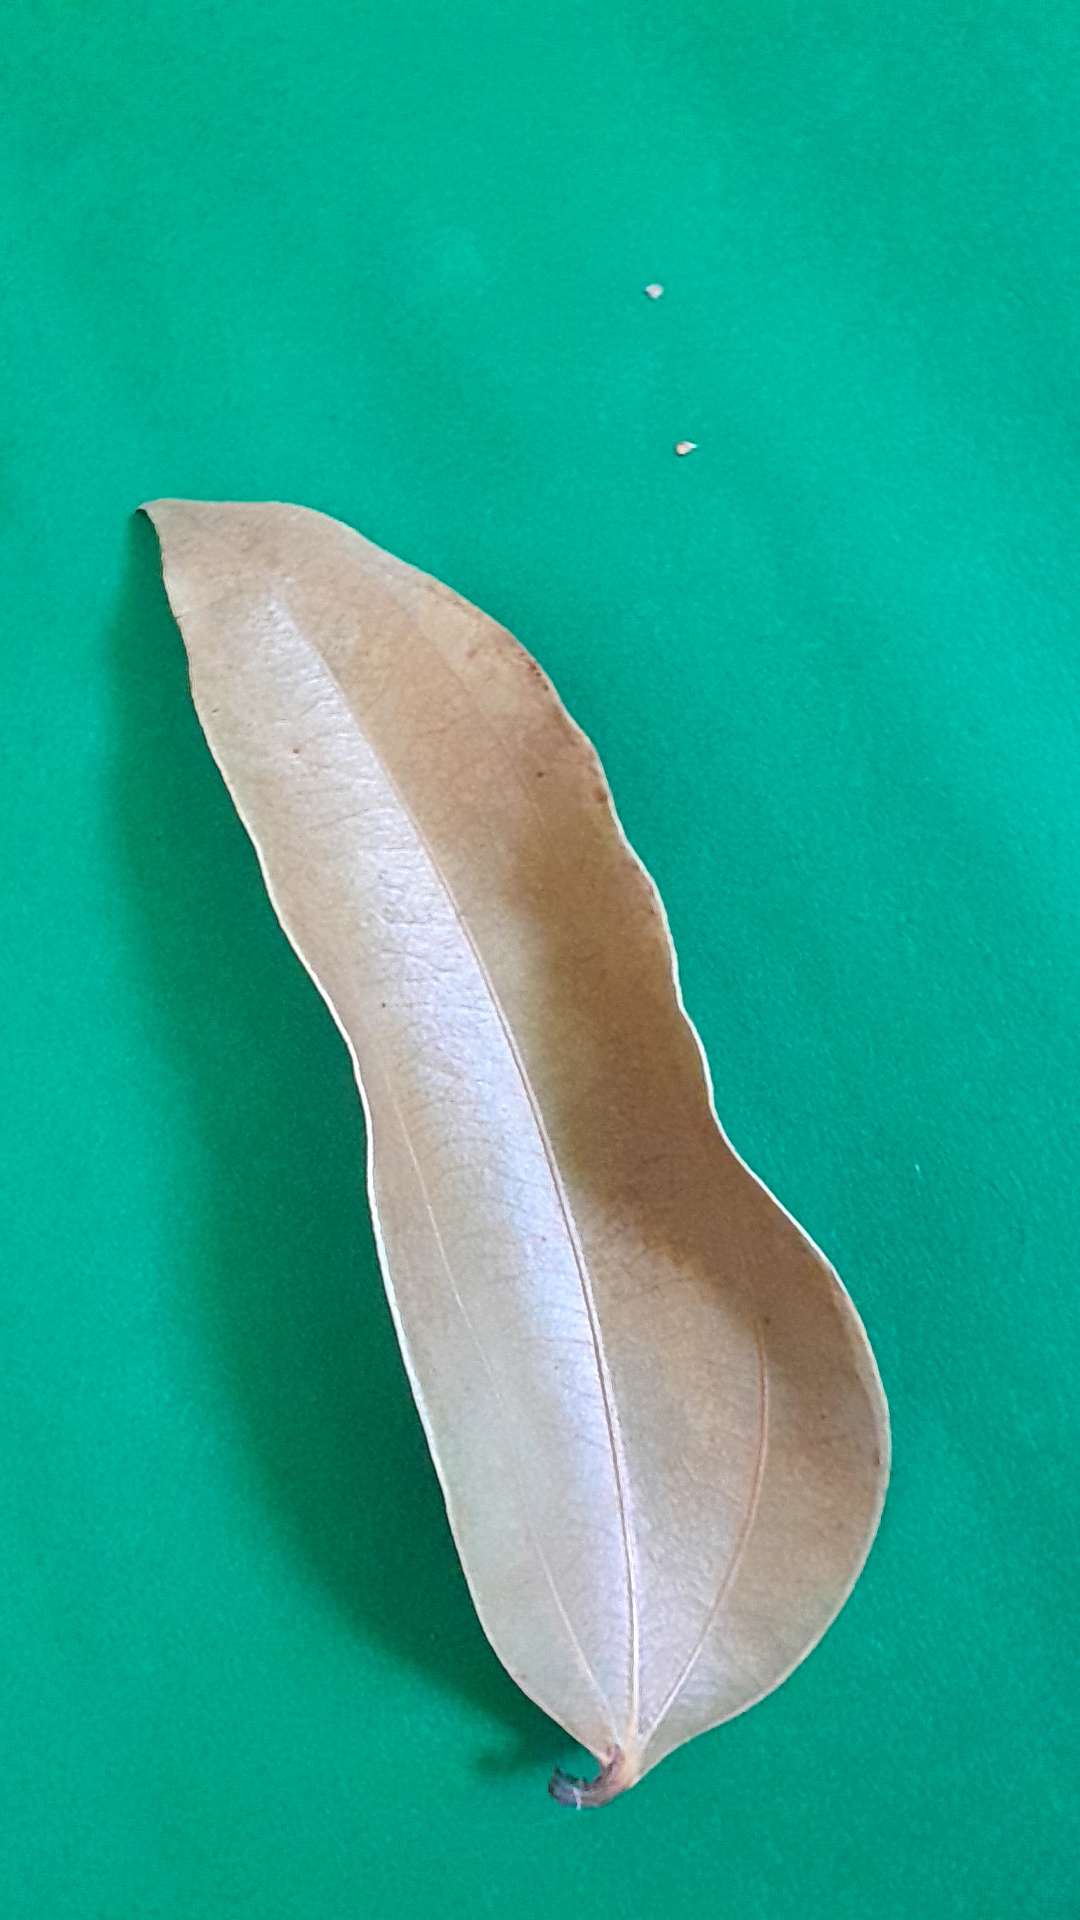
Label: Dry Leaf